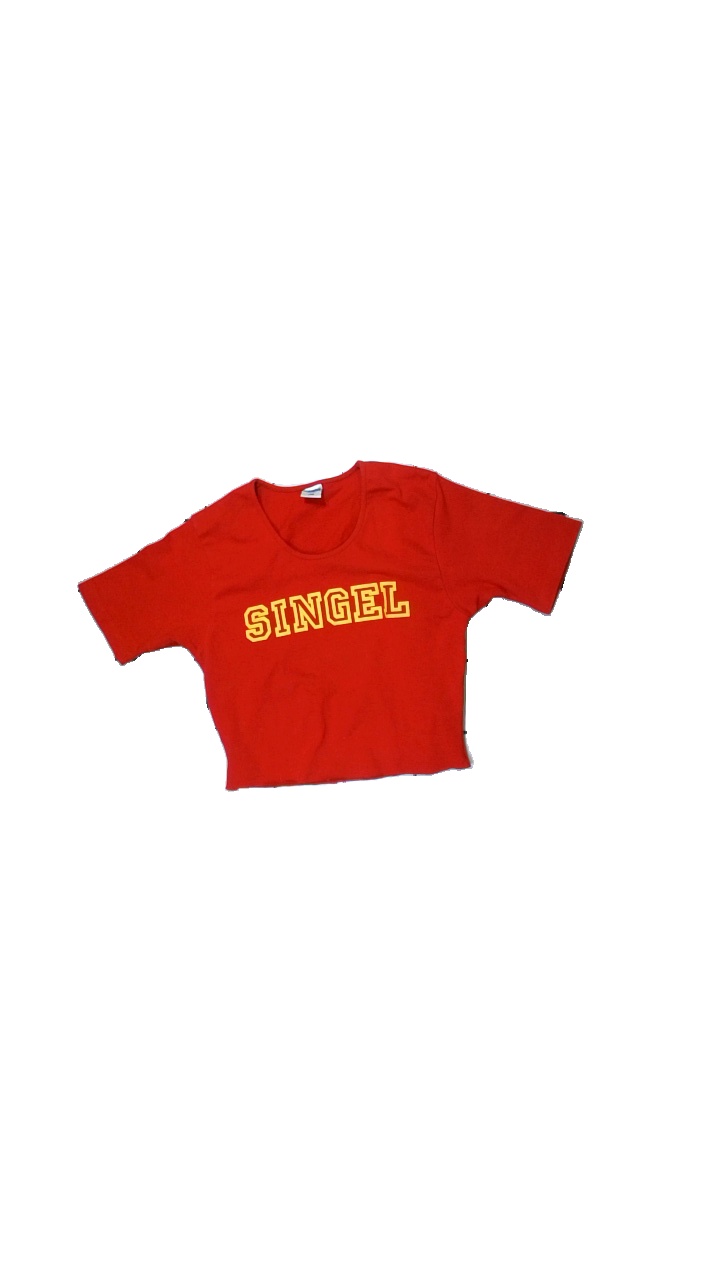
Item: T-shirt (Ladies)
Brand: Bestintown
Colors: Red, Yellow
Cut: Regular, C-collar, Cropped
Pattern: Logo print
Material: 100% cotton
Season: All
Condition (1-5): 2
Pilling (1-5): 3
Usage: Export
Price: <50